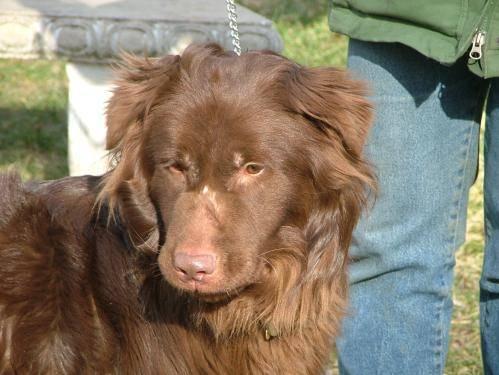
dog